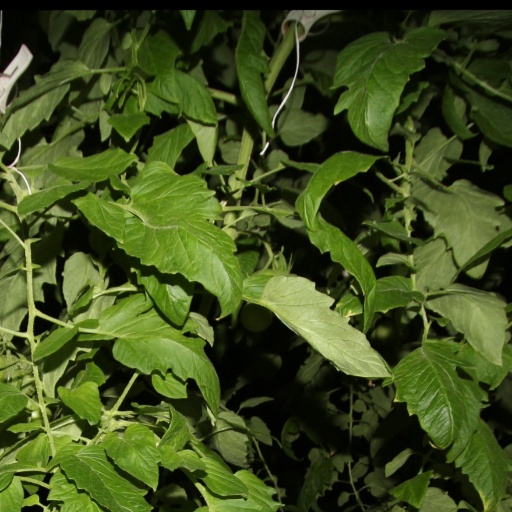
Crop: tomato